Descent (aeronautics)

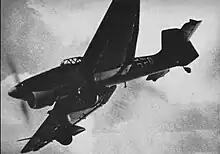
Ju 87B "Stuka" dive bomber

A "dive" or "nosedive" is "a steep descending flight path". While there is no specific definition for what degree of steepness transforms a downward trajectory into a dive, it is necessarily a rapid, nose-forward descent. Dives are used intentionally in aerobatic flying to build speed for the performance of stunts, and by dive bombers to approach a target quickly while minimizing exposure to enemy fire before the dive, and in order to increase accuracy of the bombing. A dive may also be used as an emergency maneuver, for example to extinguish an engine fire.